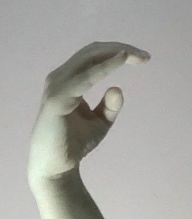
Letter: jeem